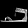
Label: Sandal